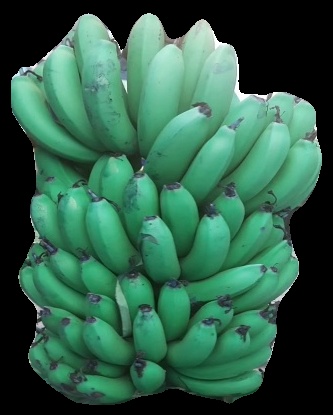
Variety: pachbale
Grade: grade2